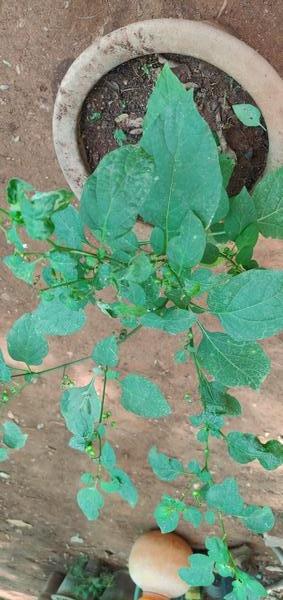
Plant: Nagadali